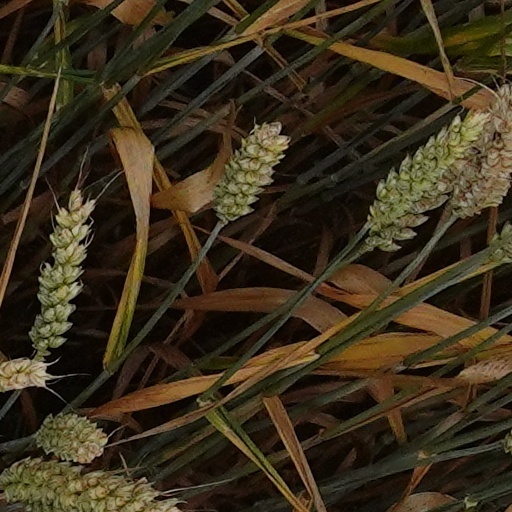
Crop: wheat